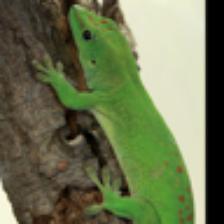
Label: NonHuman